Northern Bahr el Ghazal

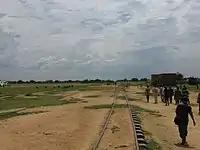
Malual Station

Northern Bahr el Ghazal (Arabic: ولاية شمال بحر الغزال) is a state in South Sudan. It has an area of 30,543 km and is part of the Bahr el Ghazal region. It borders East Darfur in Sudan to the north, Western Bahr el Ghazal to the west and south, and Warrap and the disputed region of Abyei to the east. Aweil is the capital of the state.